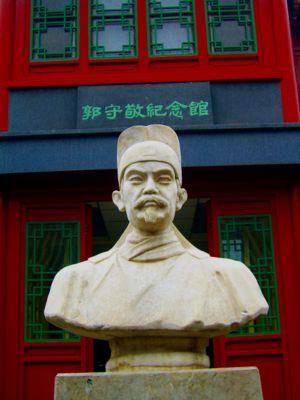
Guo Shoujing était un astronome chinois, ingénieur, et mathématicien.